Sir John Donne

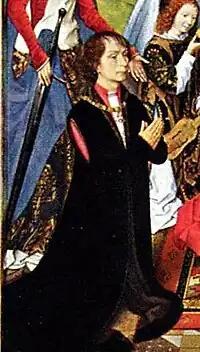
The Donne Triptych by Hans Memling, 1470s, National Gallery, London. Sir John Donne

He was probably the "Jehan Don" present at the extravagantly celebrated wedding in Bruges in 1468 of Charles the Bold and Margaret of York, sister of Edward IV. He may well have accompanied Edward in his Burgundian exile in 1470–1, as Hastings did. Much later, he was present when the widowed Margaret (his "true friend") met her brother at what is now Syon House in 1480.